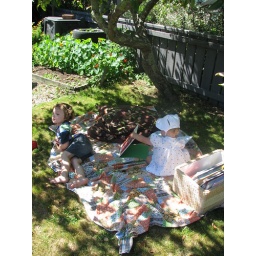
Reading under the apple tree